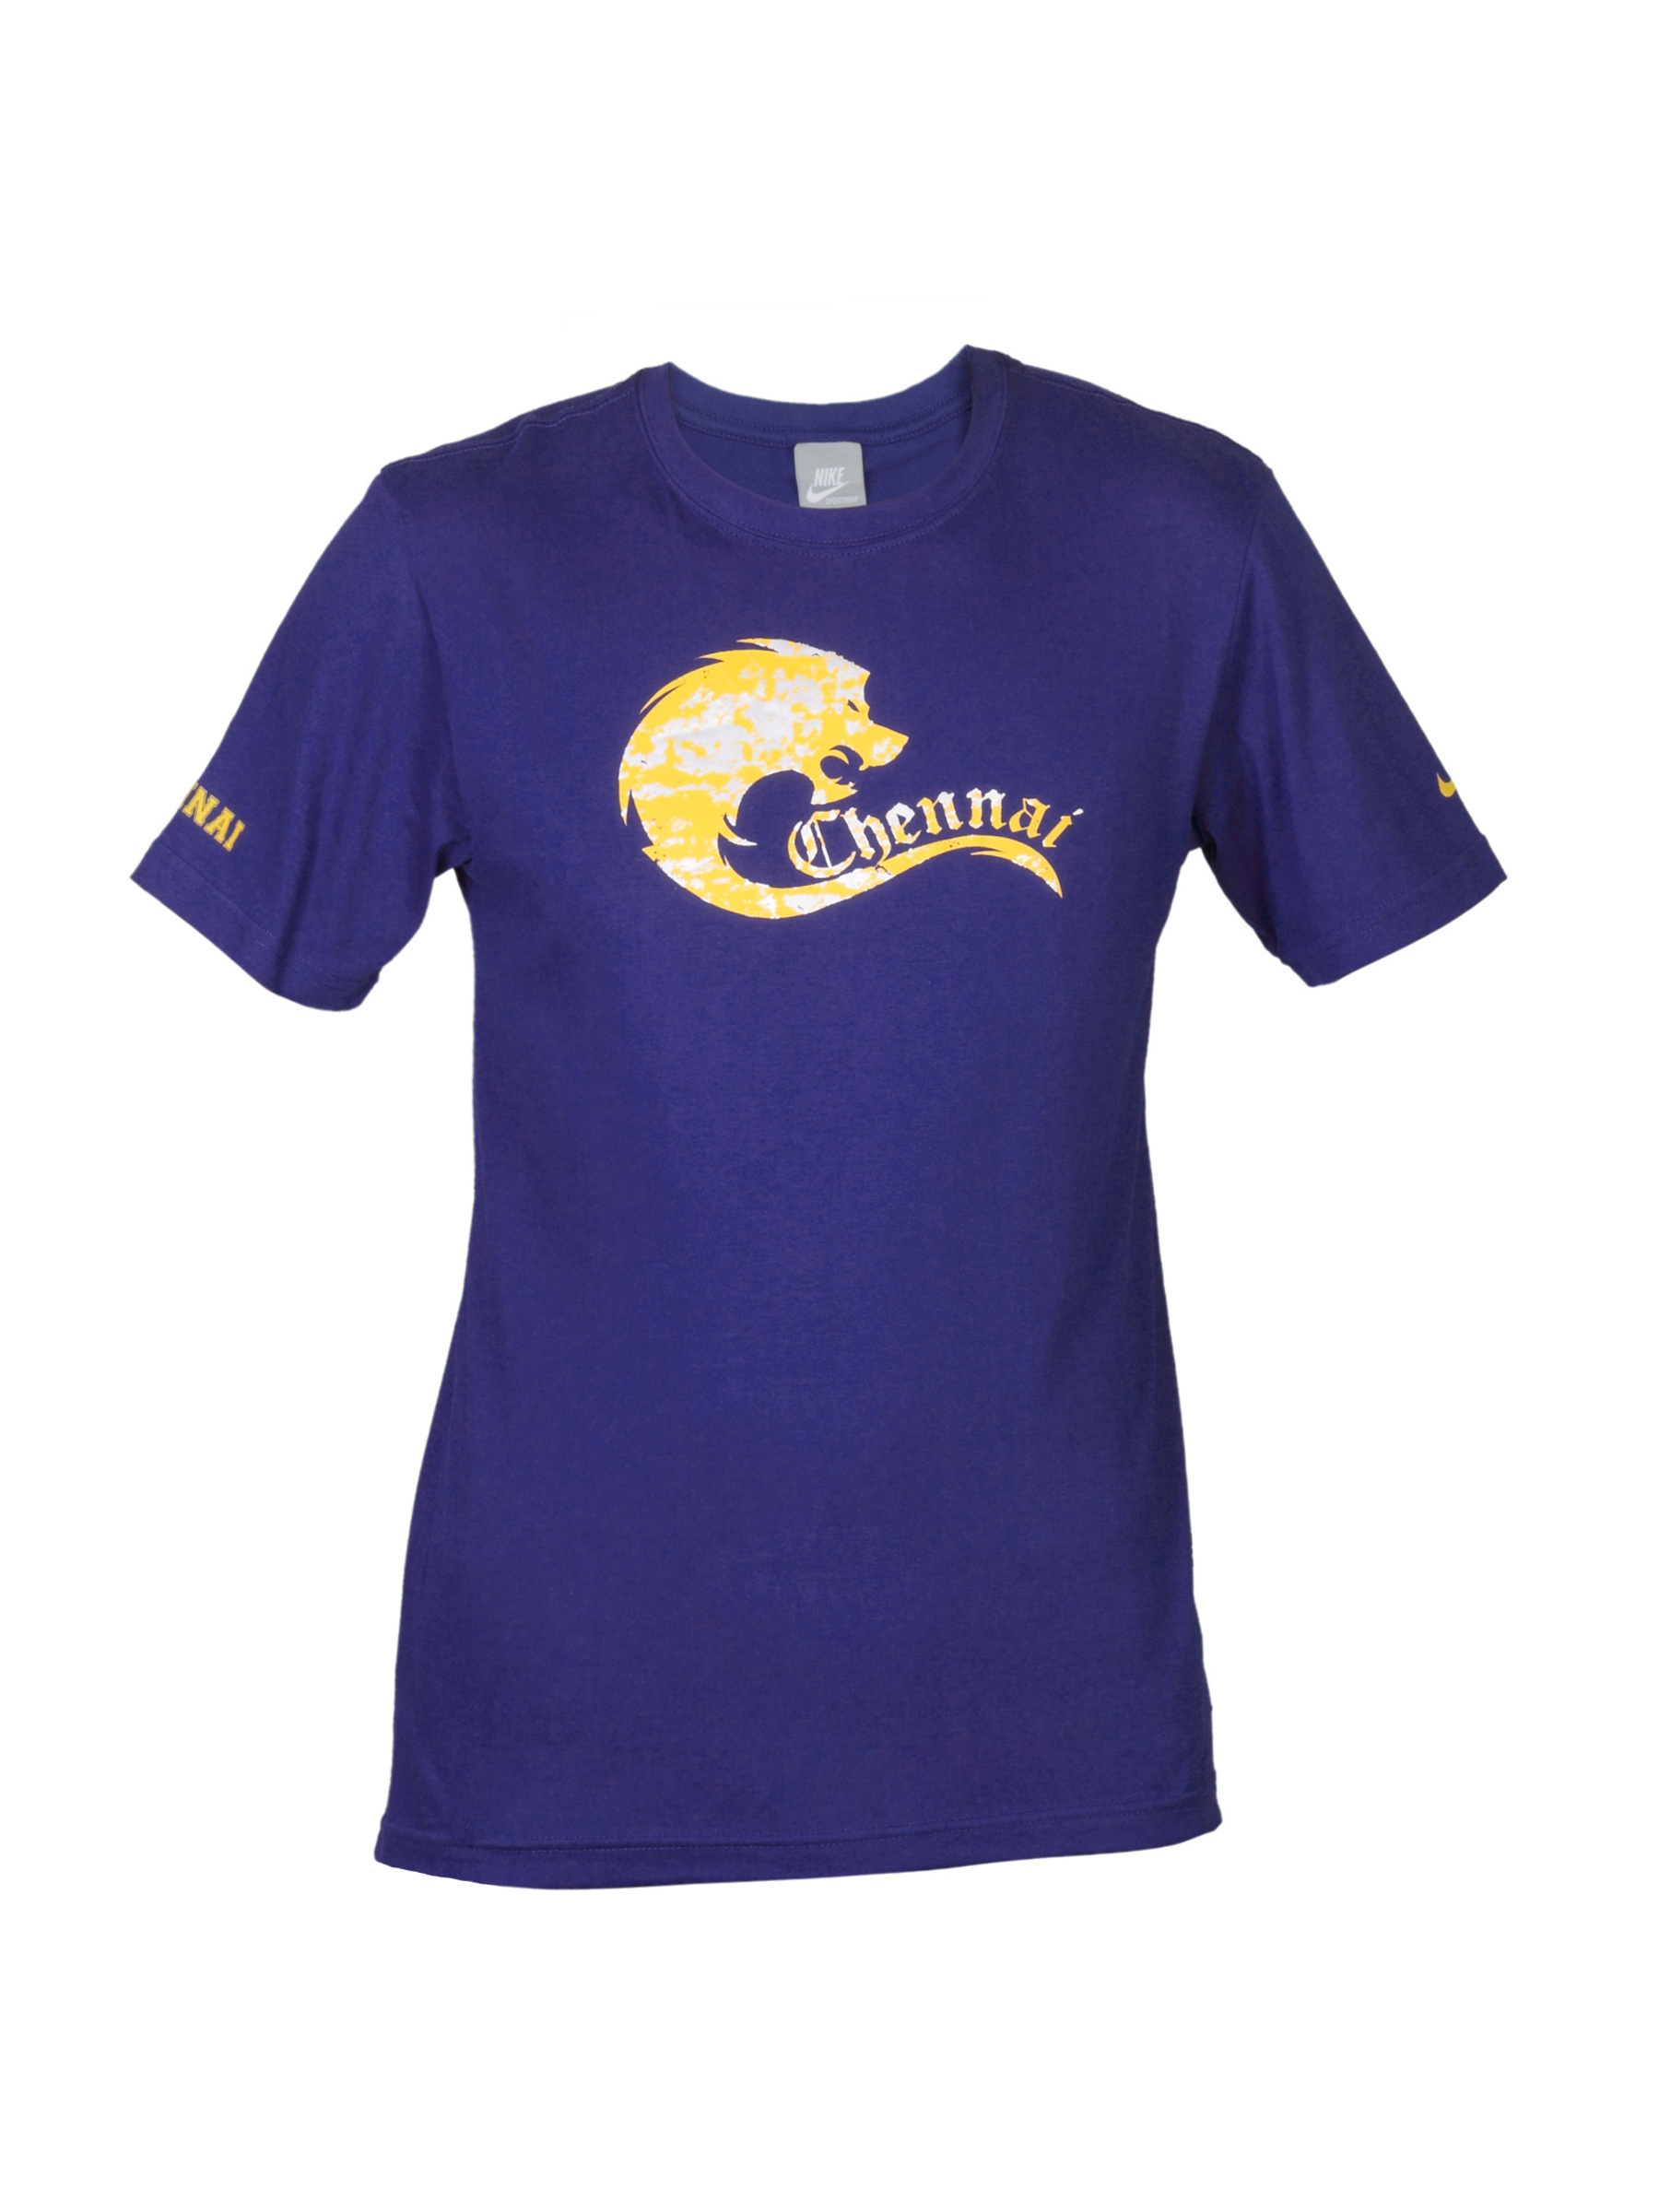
Nike Men Blue Cricket Chennai T-shirt
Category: Apparel / Topwear / Tshirts
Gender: Men
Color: Blue
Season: Summer 2012
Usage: Casual